Great purple hairstreak

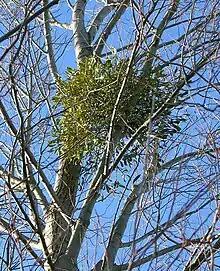
Mistletoe Plant- Host Plant of this Species

The great purple hairstreak (Atlides halesus), also called the great blue hairstreak, is a common gossamer-winged butterfly species in parts of the United States. It is actually a Neotropical species; its North American range only includes the warm-temperate and subtropical parts of that continent, and it ranges southwards almost to the Isthmus of Panama. The type specimen, however, was shipped to Europe from the Colony of Virginia, probably around the time of the United States Declaration of Independence.